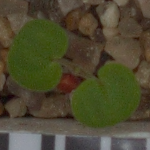
Label: smallflowered_cranesbill